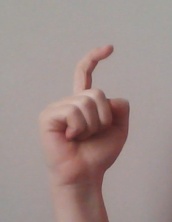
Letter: ra